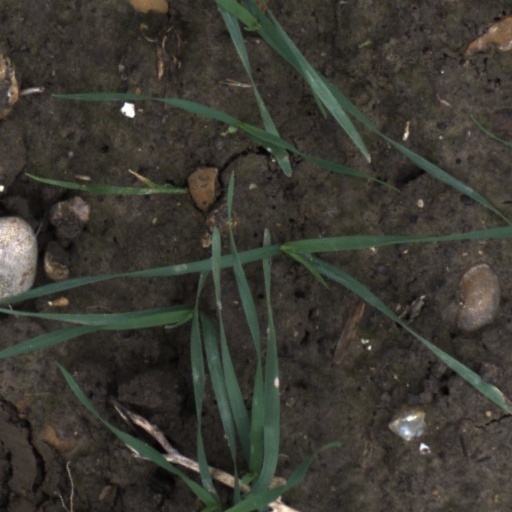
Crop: wheat